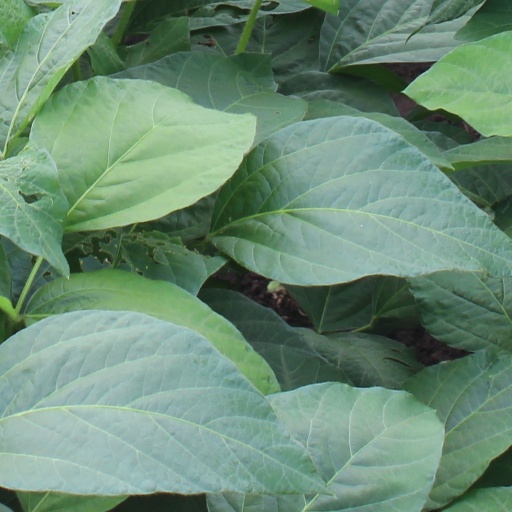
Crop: soybean